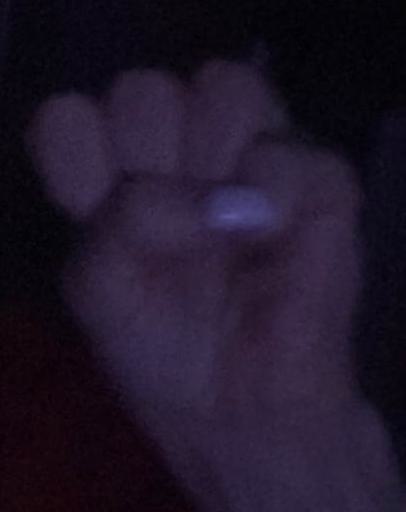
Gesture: fist